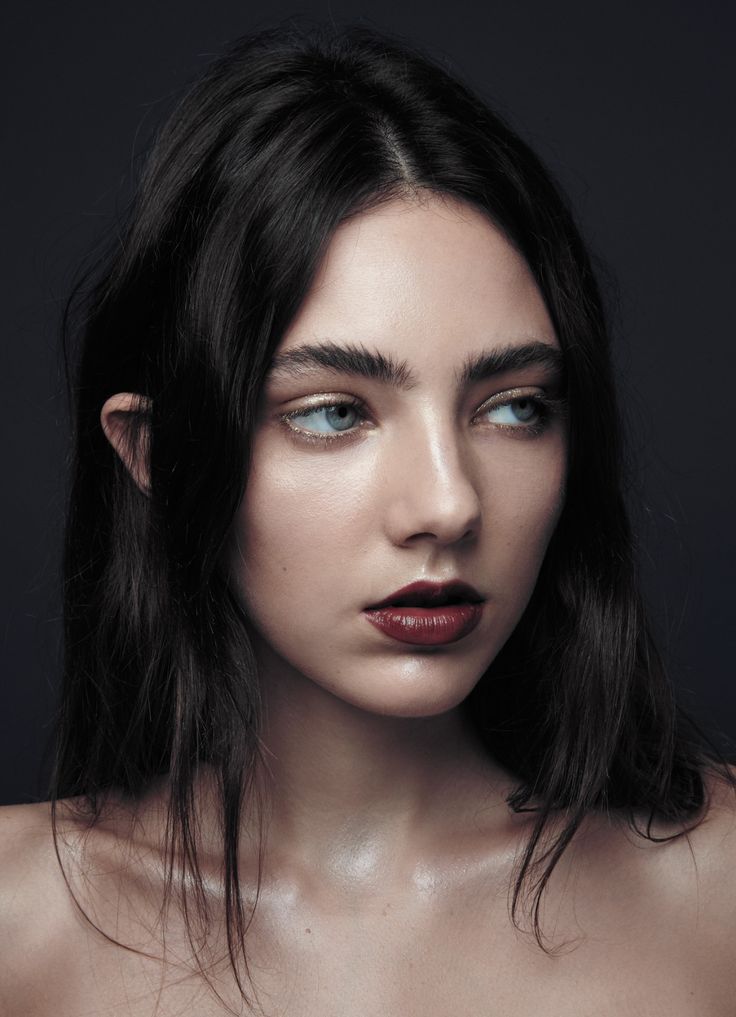
Label: Colored